Maryborough Central State School

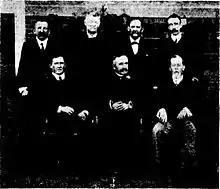
Committee of the Maryborough Central State School, 1912

The Alice Street school was closed from 17 to 20 July 1877 for furniture to be moved to the new building, and re-opened at the former immigration barracks on 23 July, with boys accommodated on the ground floor, and girls and infants on the first floor. Although the latter was a combined school, the girls occupied one half of the upper floor, and the infants the other, and there was little exchange between the two staff. From January 1878, three separate departments operated at Maryborough Central School: boys, girls, infants, the total enrolment for the combined girls and infants school having reached over 600.